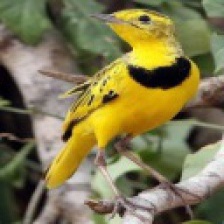
Species: GOLDEN PIPIT
Scientific name: TMETOTHYLACUS TENELLUS